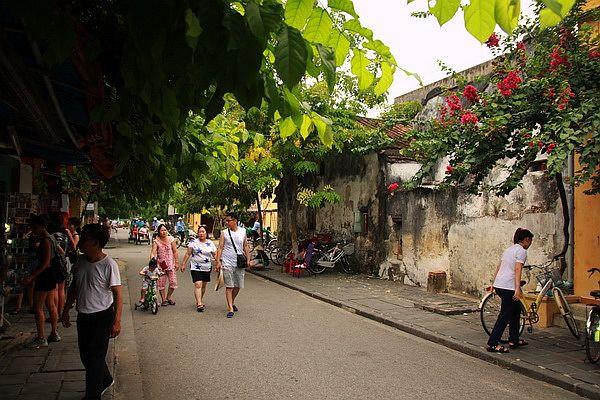
cô gái đứng cạnh chiếc xe đạp mang áo màu trắng